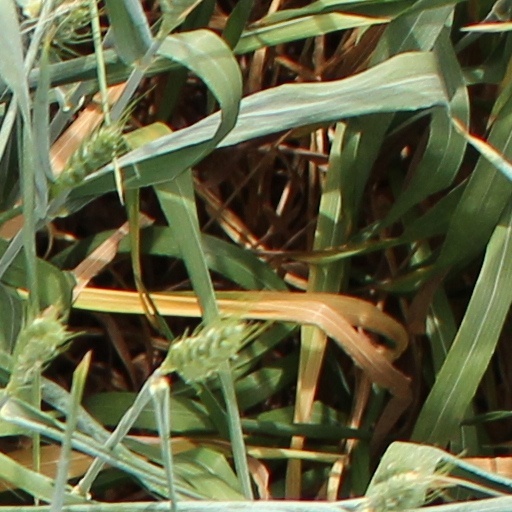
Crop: wheat